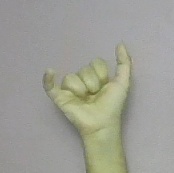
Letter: ya